London Victory Celebrations of 1946

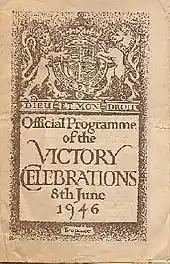
The Official Programme of the Victory Celebrations.

The London Victory Celebrations of 1946 were British Commonwealth, Empire and Allied victory celebrations held after the defeat of Nazi Germany and Japan in World War II. On 1 November 1945 the Prime Minister, Clement Attlee, appointed a committee under the chairmanship of the Home Secretary, James Chuter Ede to formulate plans for official victory celebrations. The celebrations took place in London on 8 June 1946, and consisted mainly of a military parade through the city and a night time fireworks display. Most British allies took part in the parade, including Belgium, Brazil, China, Czechoslovakia, France, Greece, Luxembourg the Netherlands and the United States.